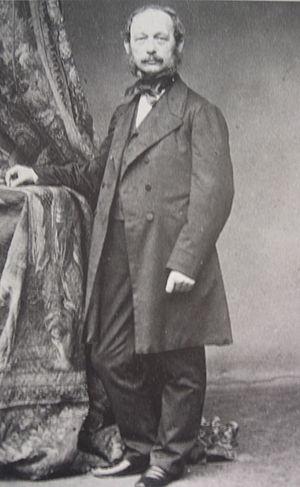
Hermann Winterhalter, né le 23 septembre 1808 à Menzenschwand et mort le 24 février 1891 à Karlsruhe, est un peintre allemand, frère cadet de Franz Xaver Winterhalter. Il a réalisé l'essentiel de son œuvre en Allemagne et à Paris.